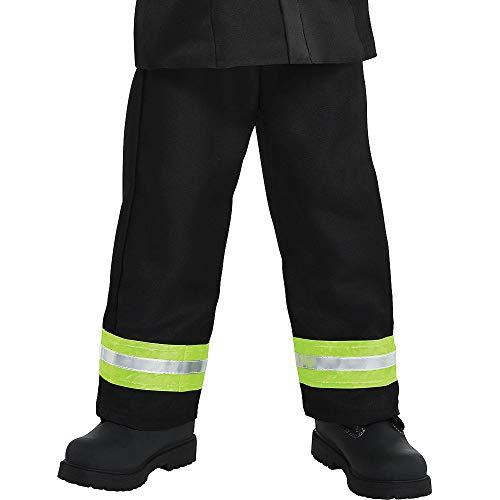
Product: Amscan Fire Fighter Child Costume
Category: Clothing, Shoes & Jewelry | Costumes & Accessories | Kids & Baby | Boys | Costumes
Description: Great Condition.
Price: $31.18 - $48.59